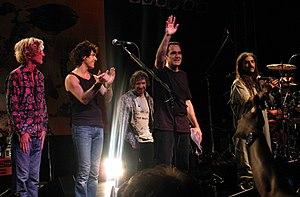
Transatlantic est un supergroupe de rock progressif américain. Il est composé de Roine Stolt du groupe The Flower Kings, Pete Trewavas des groupes Marillion et Edison's Children, Mike Portnoy ancien membre du groupe Dream Theater, et de Neal Morse ancien membre du groupe Spock's Beard. Le groupe est formé en 1999 en tant que projet parallèle jusqu'en 2002. Ils se réunissent de nouveau en 2009.